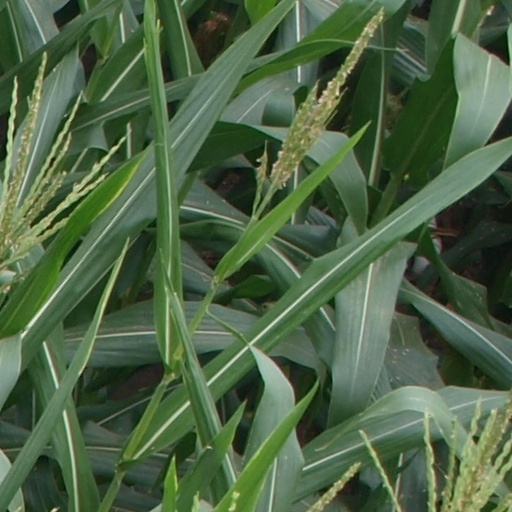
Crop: maize; corn